Gustavo Cisneros

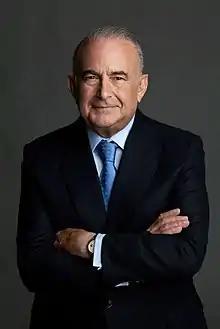

Gustavo Alfredo Jiménez de Cisneros y Rendiles (1 June 1945 – 29 December 2023) was a Venezuelan businessman and Chairman of "Grupo Cisneros".